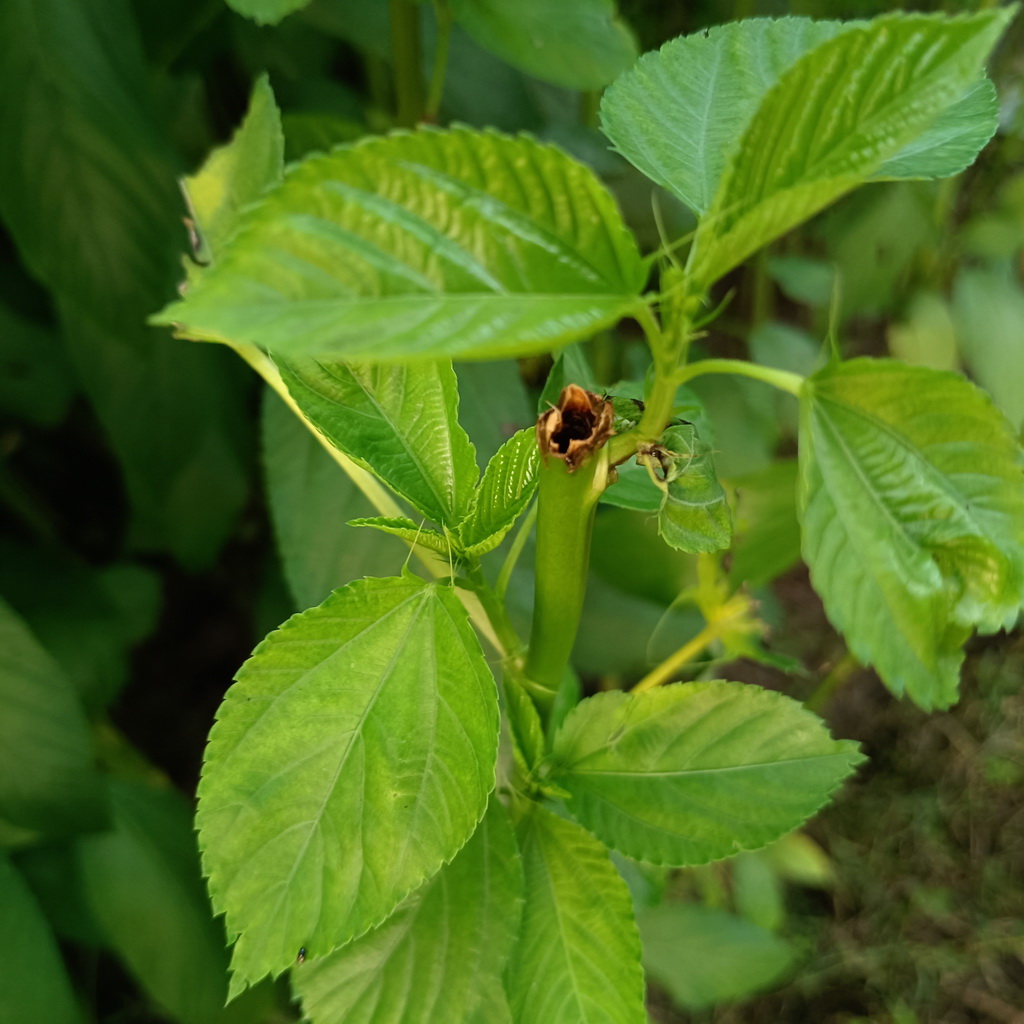
Label: Stem Soft Rot